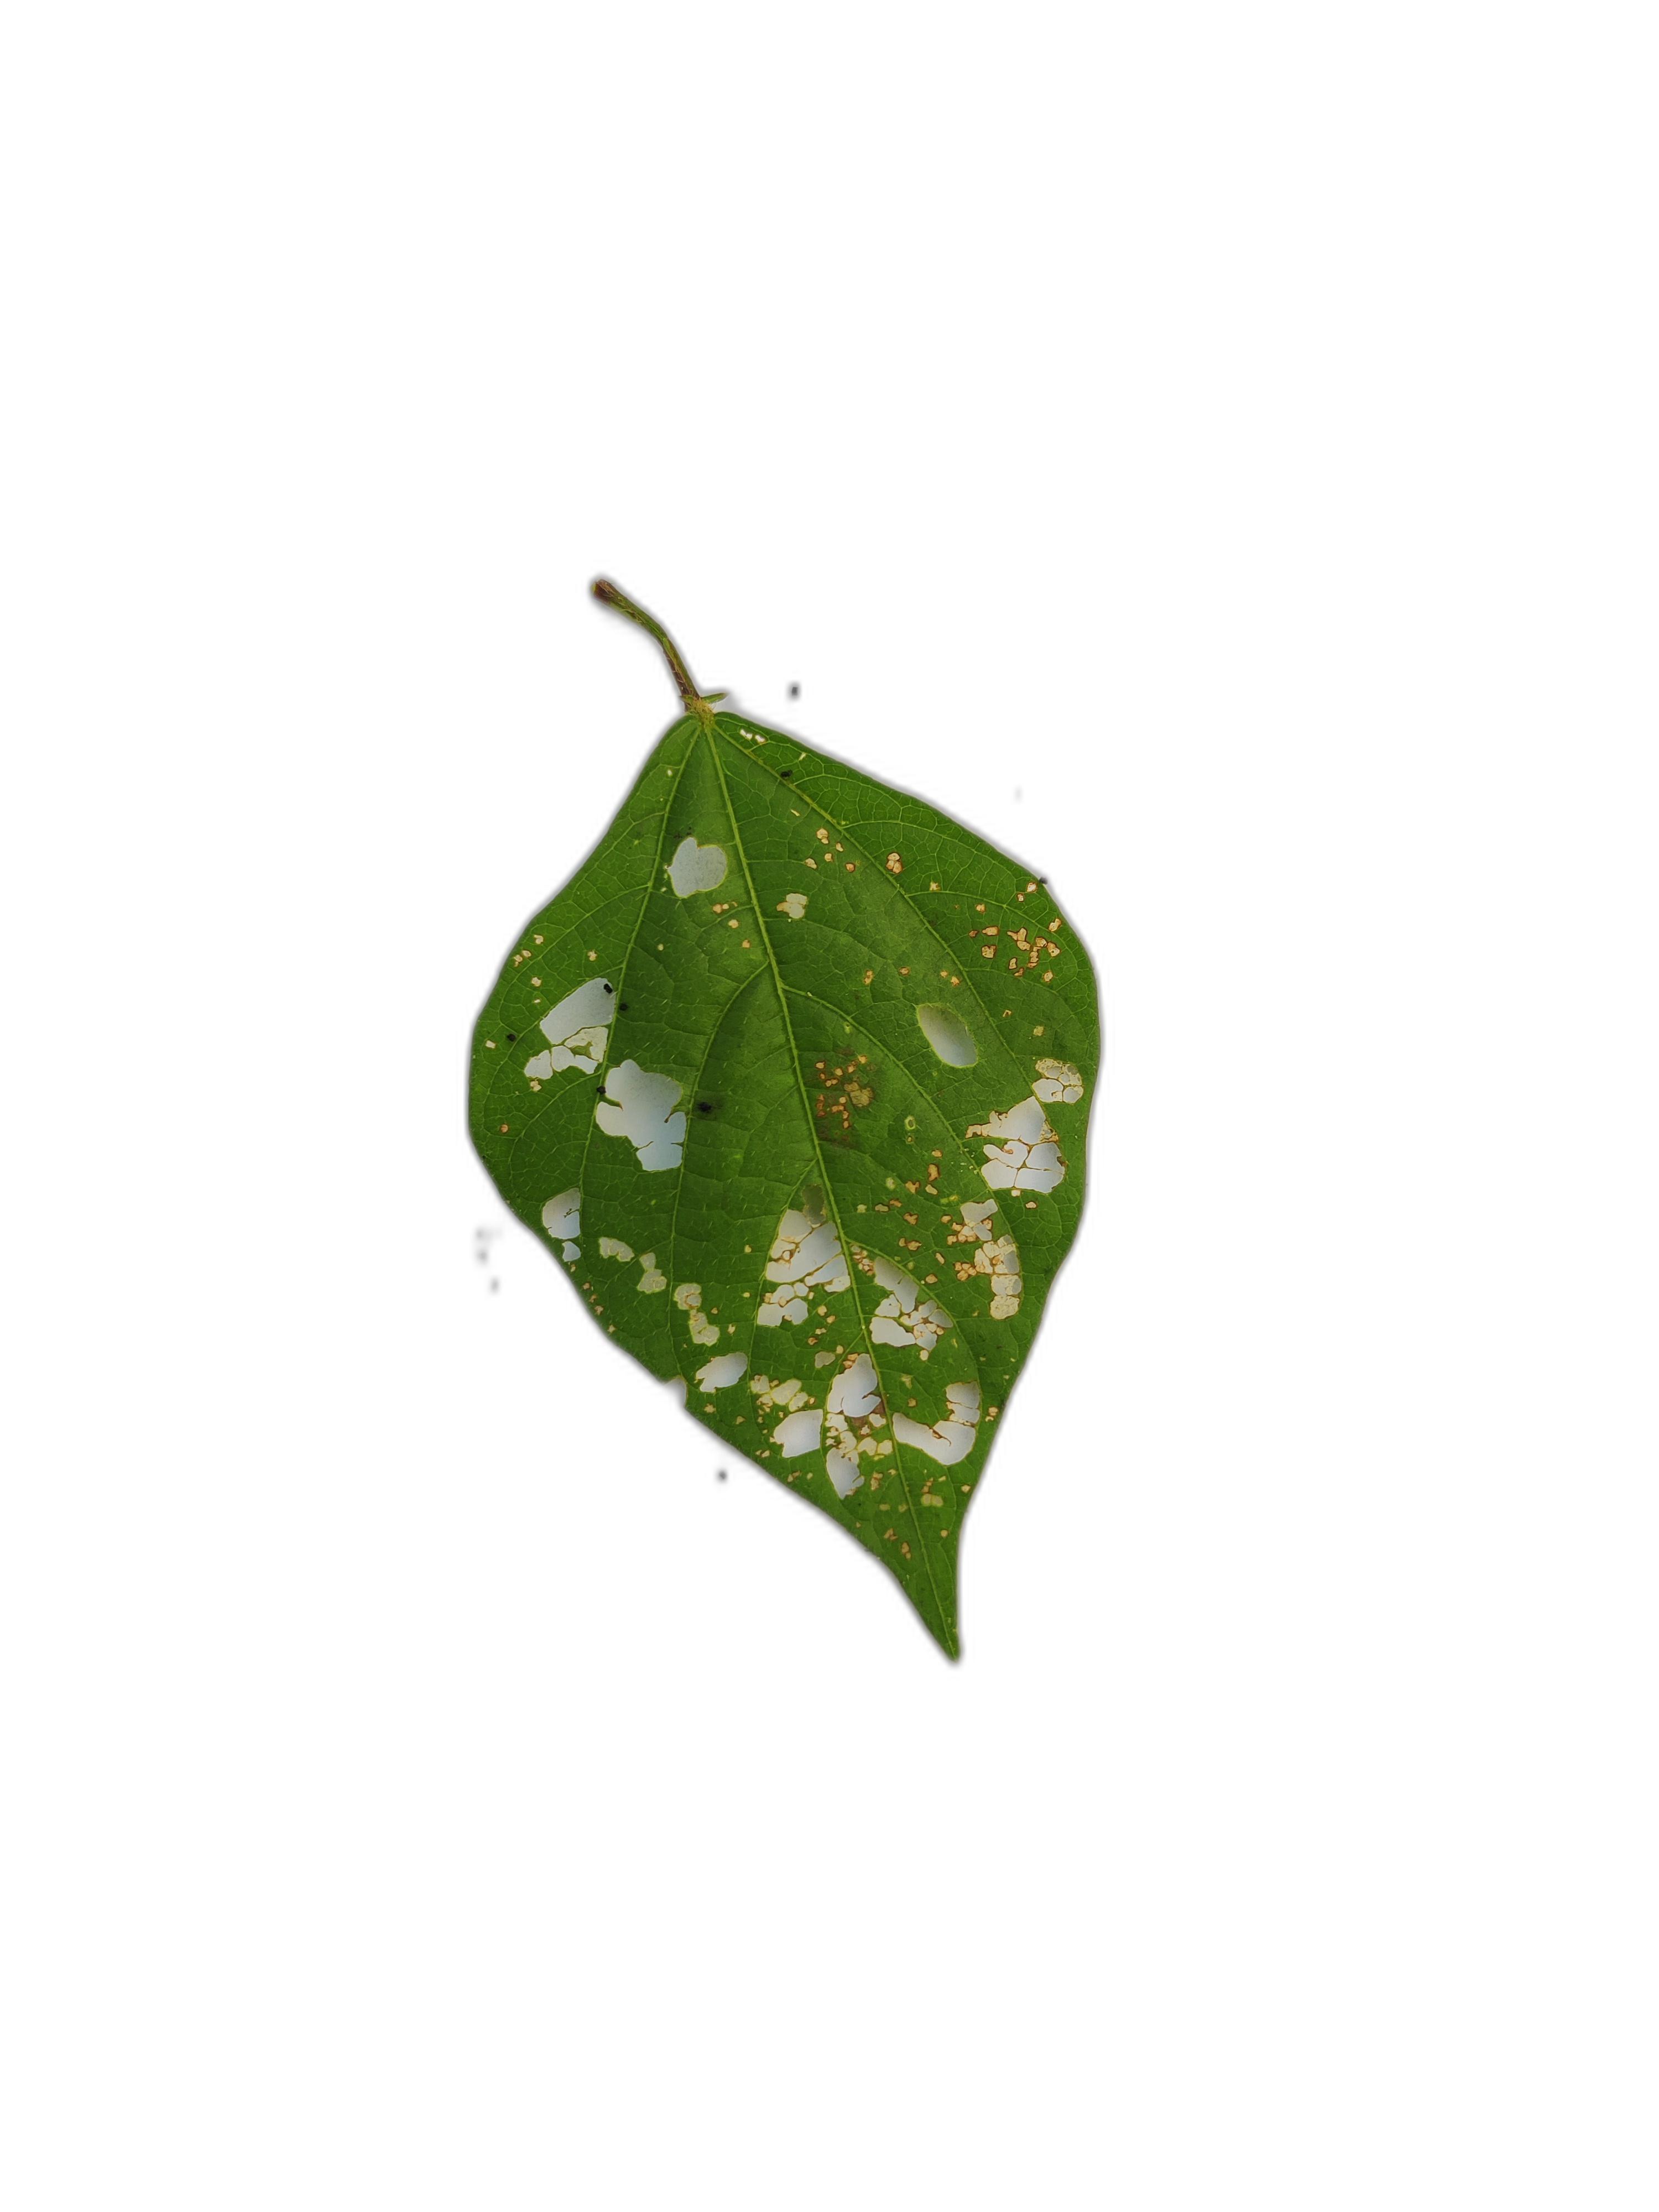
Label: Insect